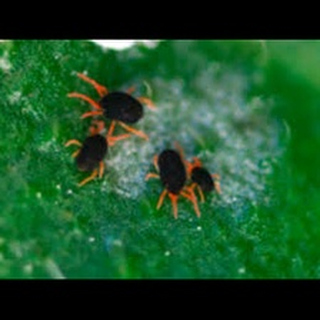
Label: wheat_mite